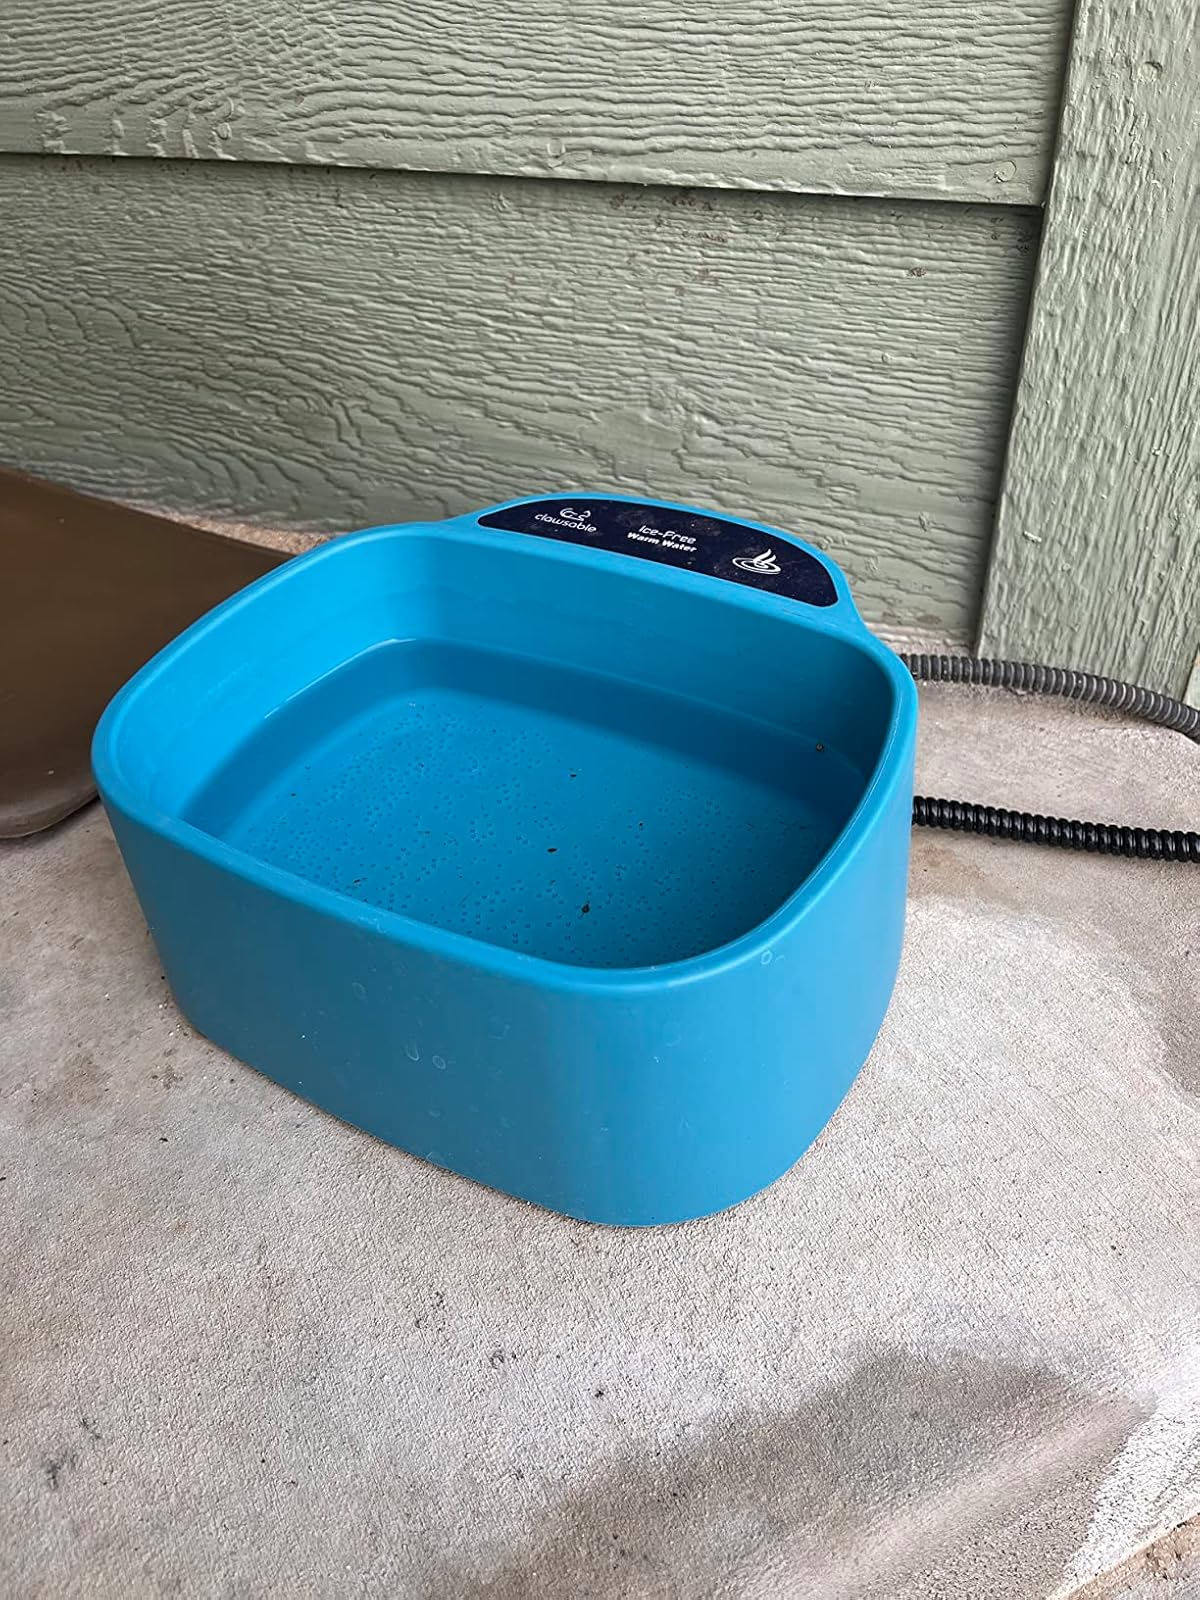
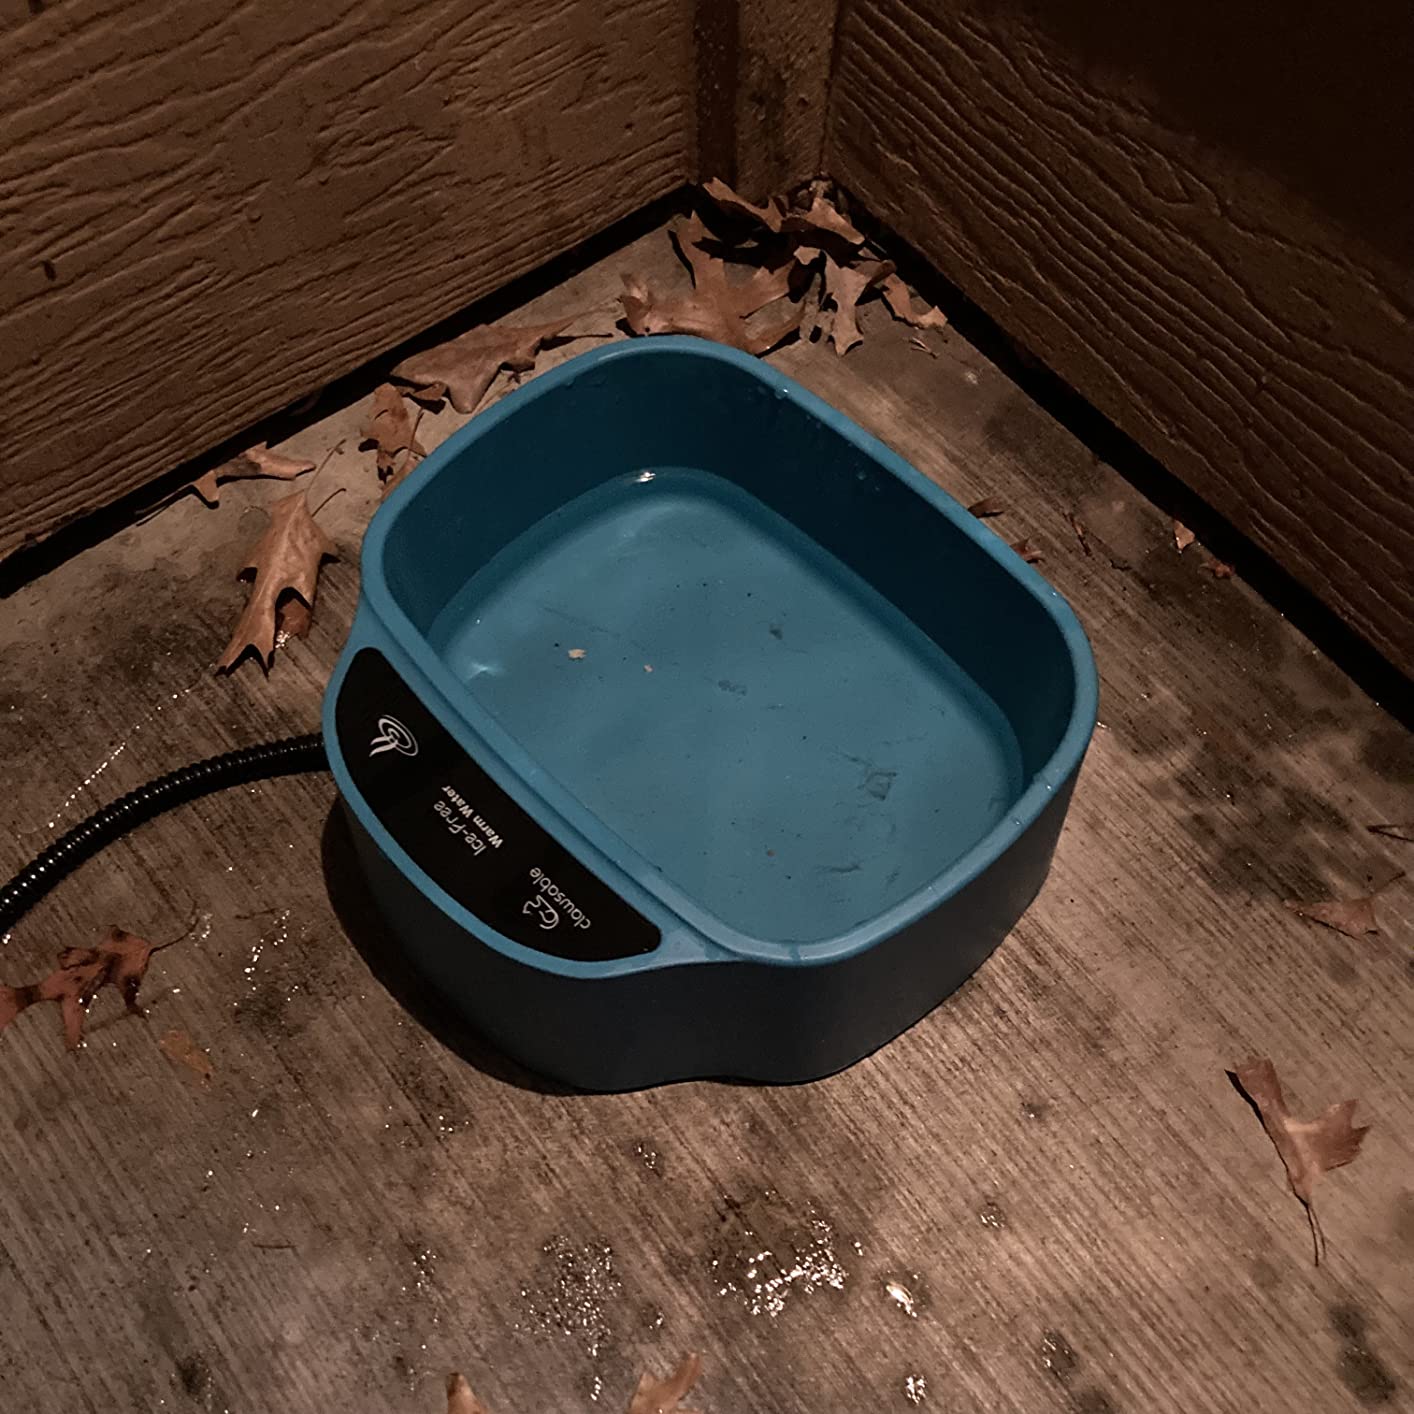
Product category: items_bowl
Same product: yes